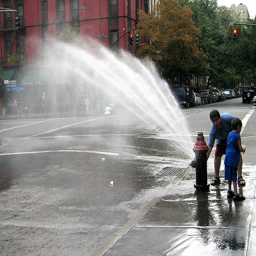
A man and his son are standing next to an open fire hydrant.
A man and his son playing with a fire hydrant
A man tweaking a fire hydrant to expel water
A man and boy standing next to an open fire hydrant.
A young man and child stand by an open fire hydrant.